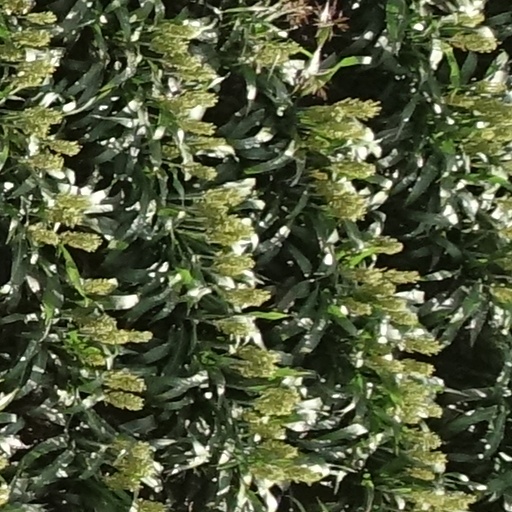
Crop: sorghum